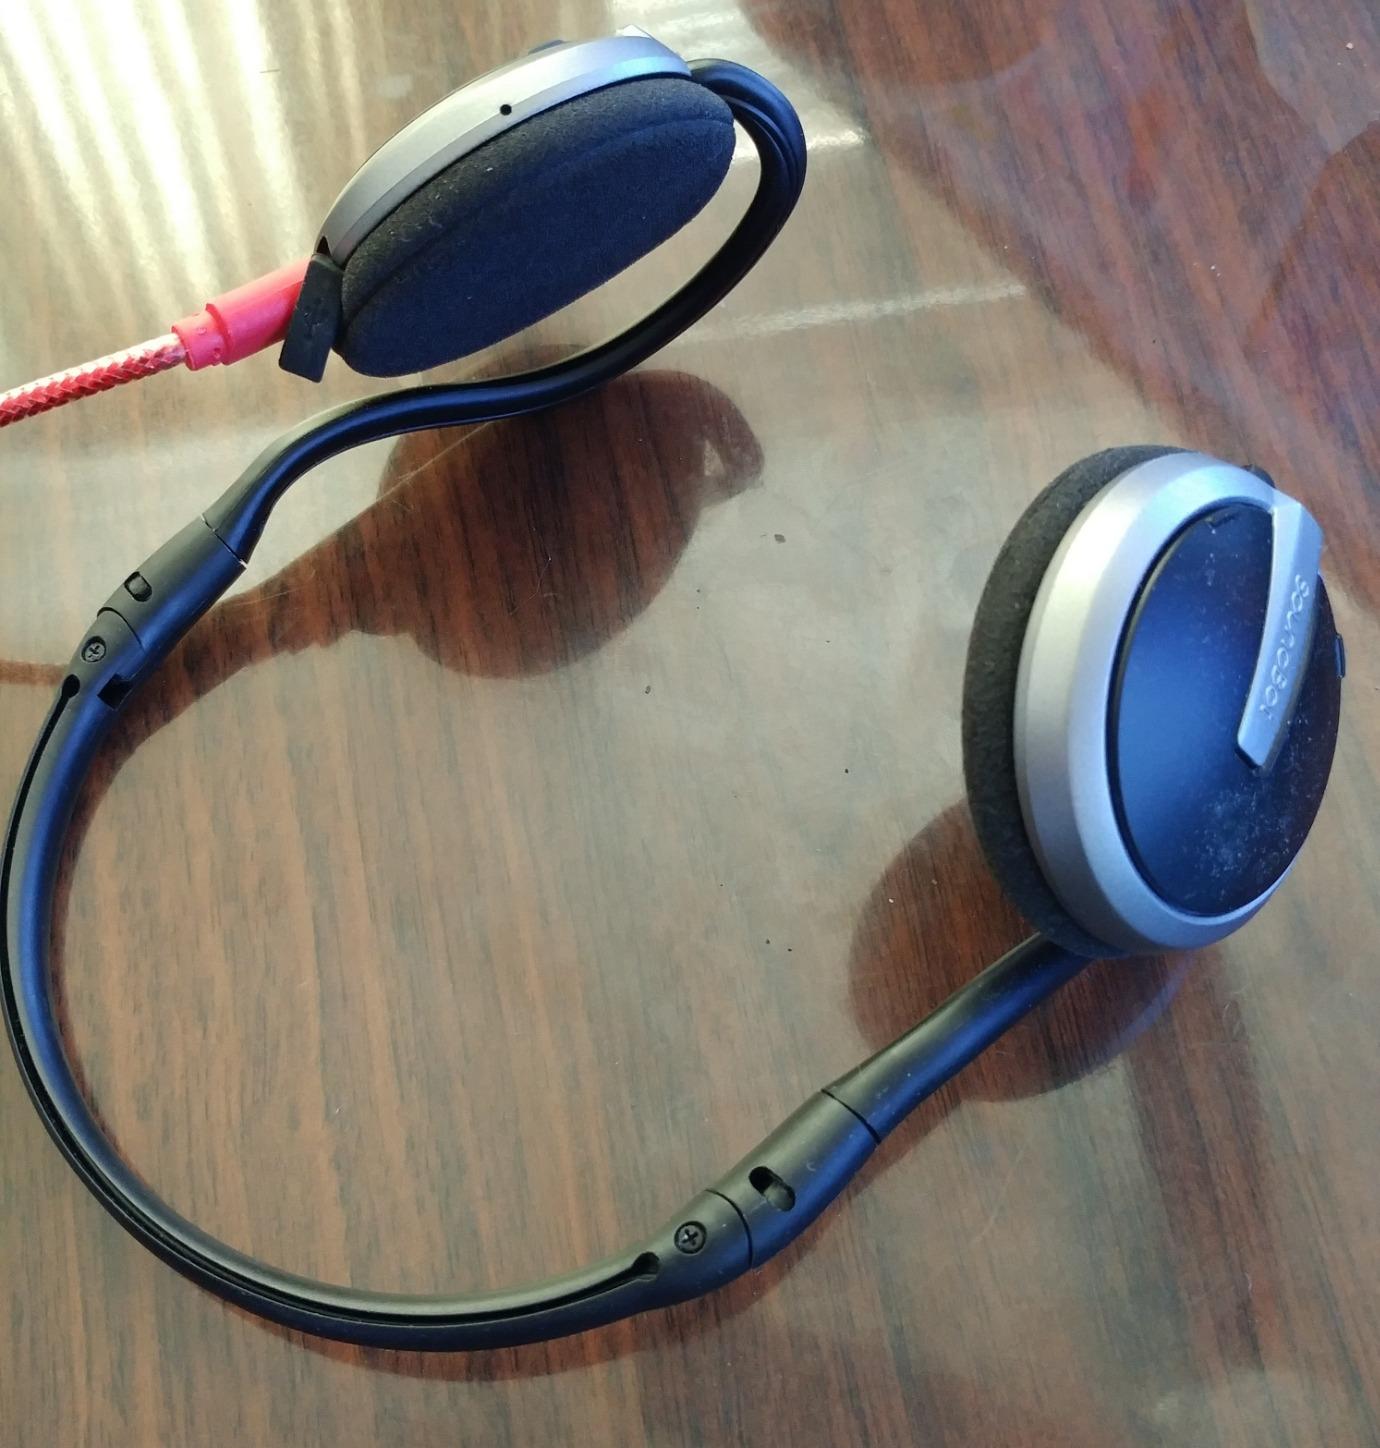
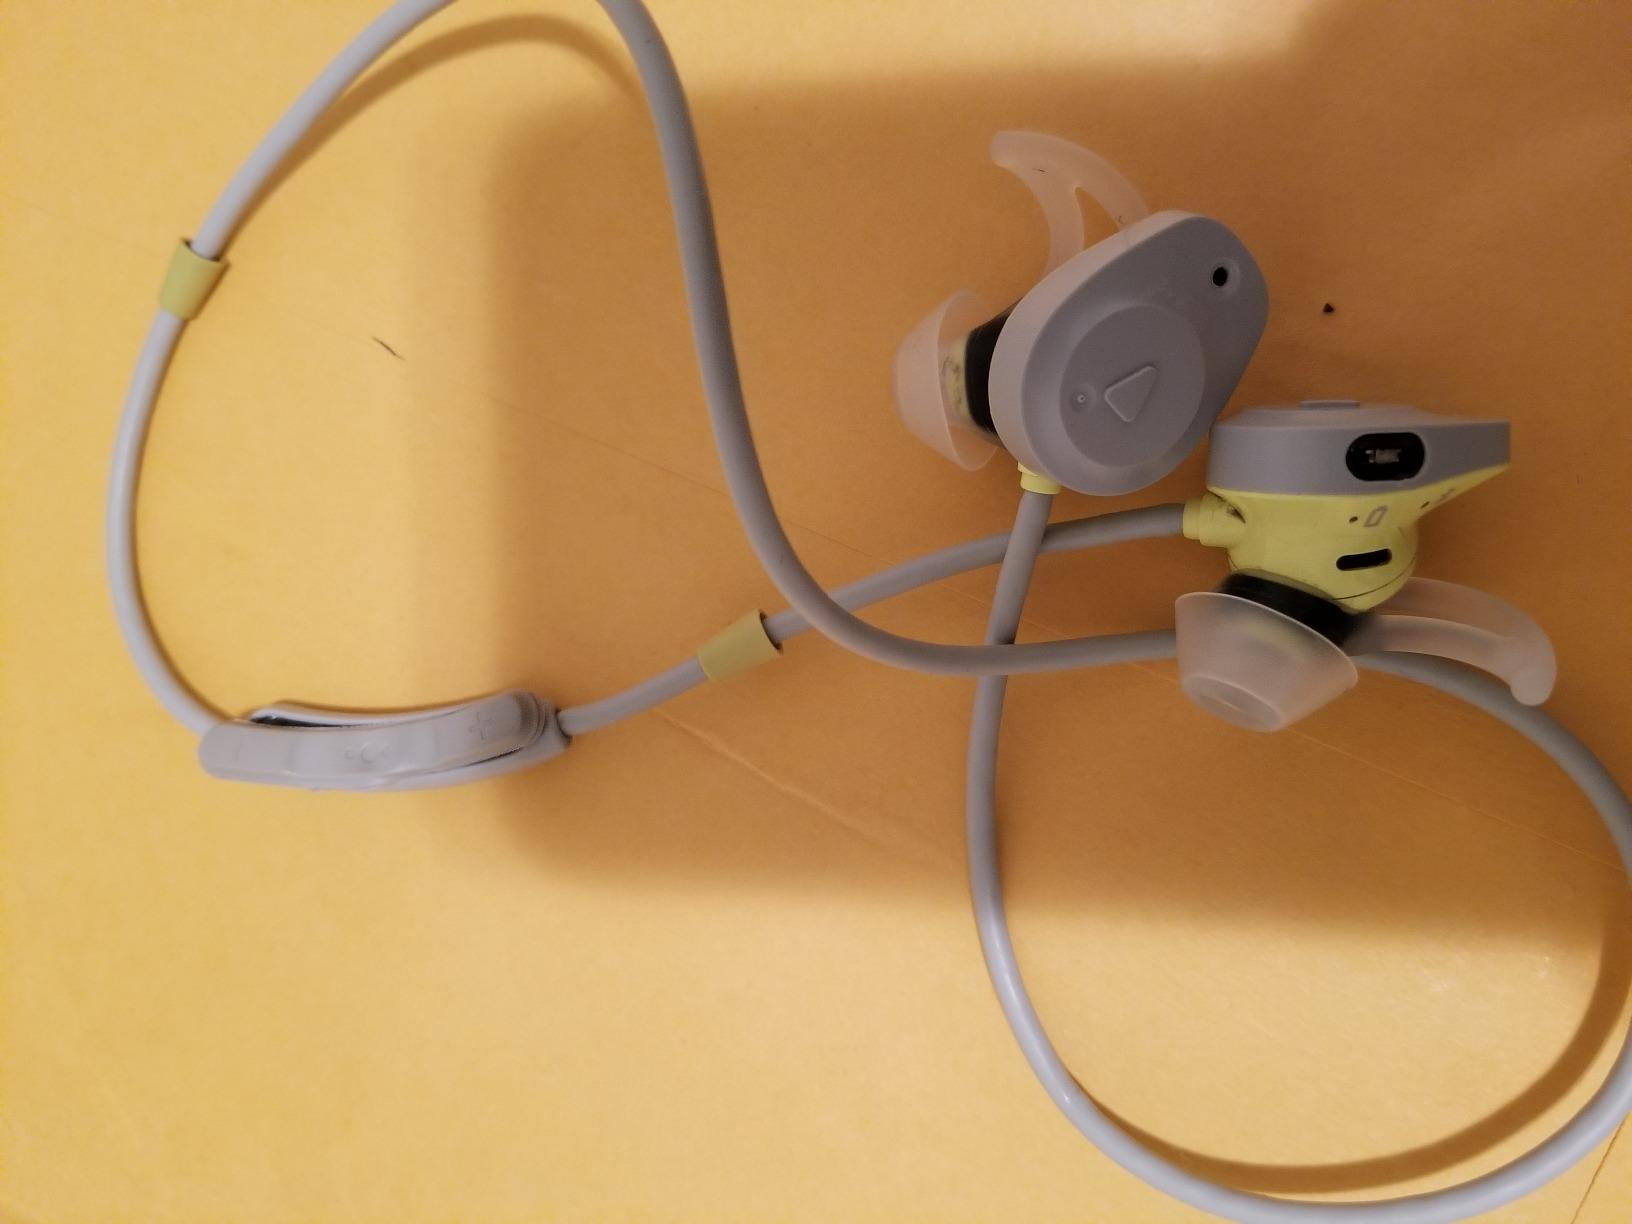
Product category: headphones
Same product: no